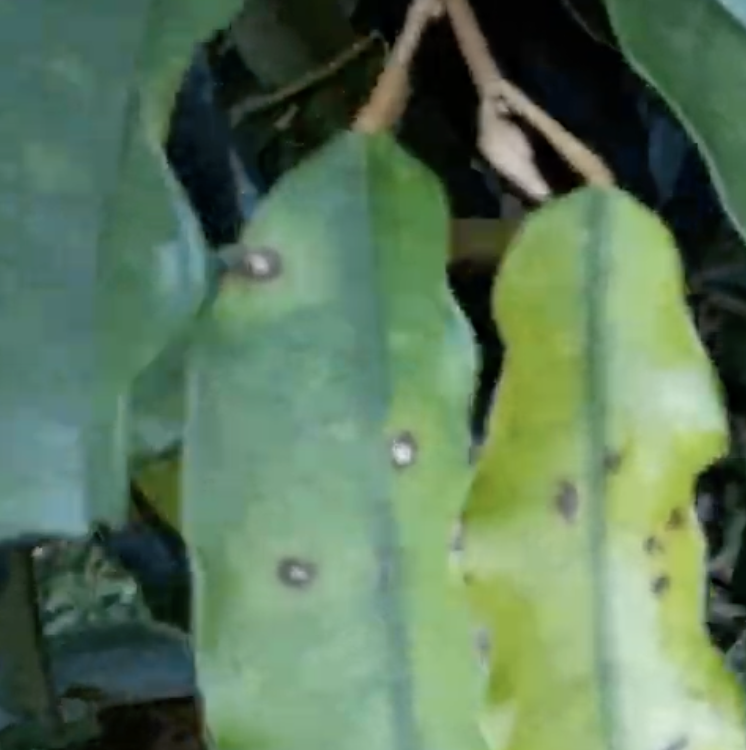
Label: canker_disease